Silence in the Library

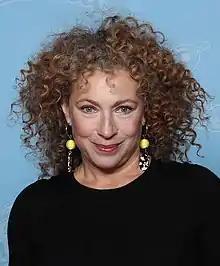
Alex Kingston played the role of River Song, a mysterious woman from the Doctor's future who he does not know yet.

The Library's operation system appears to be connected to the mind of a young girl living on 21st-century Earth. When the Doctor attempts to access the library computers, the girl causes books to fly from the shelves. The events happening in the library appear to her as television shows. The girl's psychiatrist Dr Moon tells her that the library in her imagination is actually real and that her real world is a lie. He implores her to save the people who have arrived at the library.